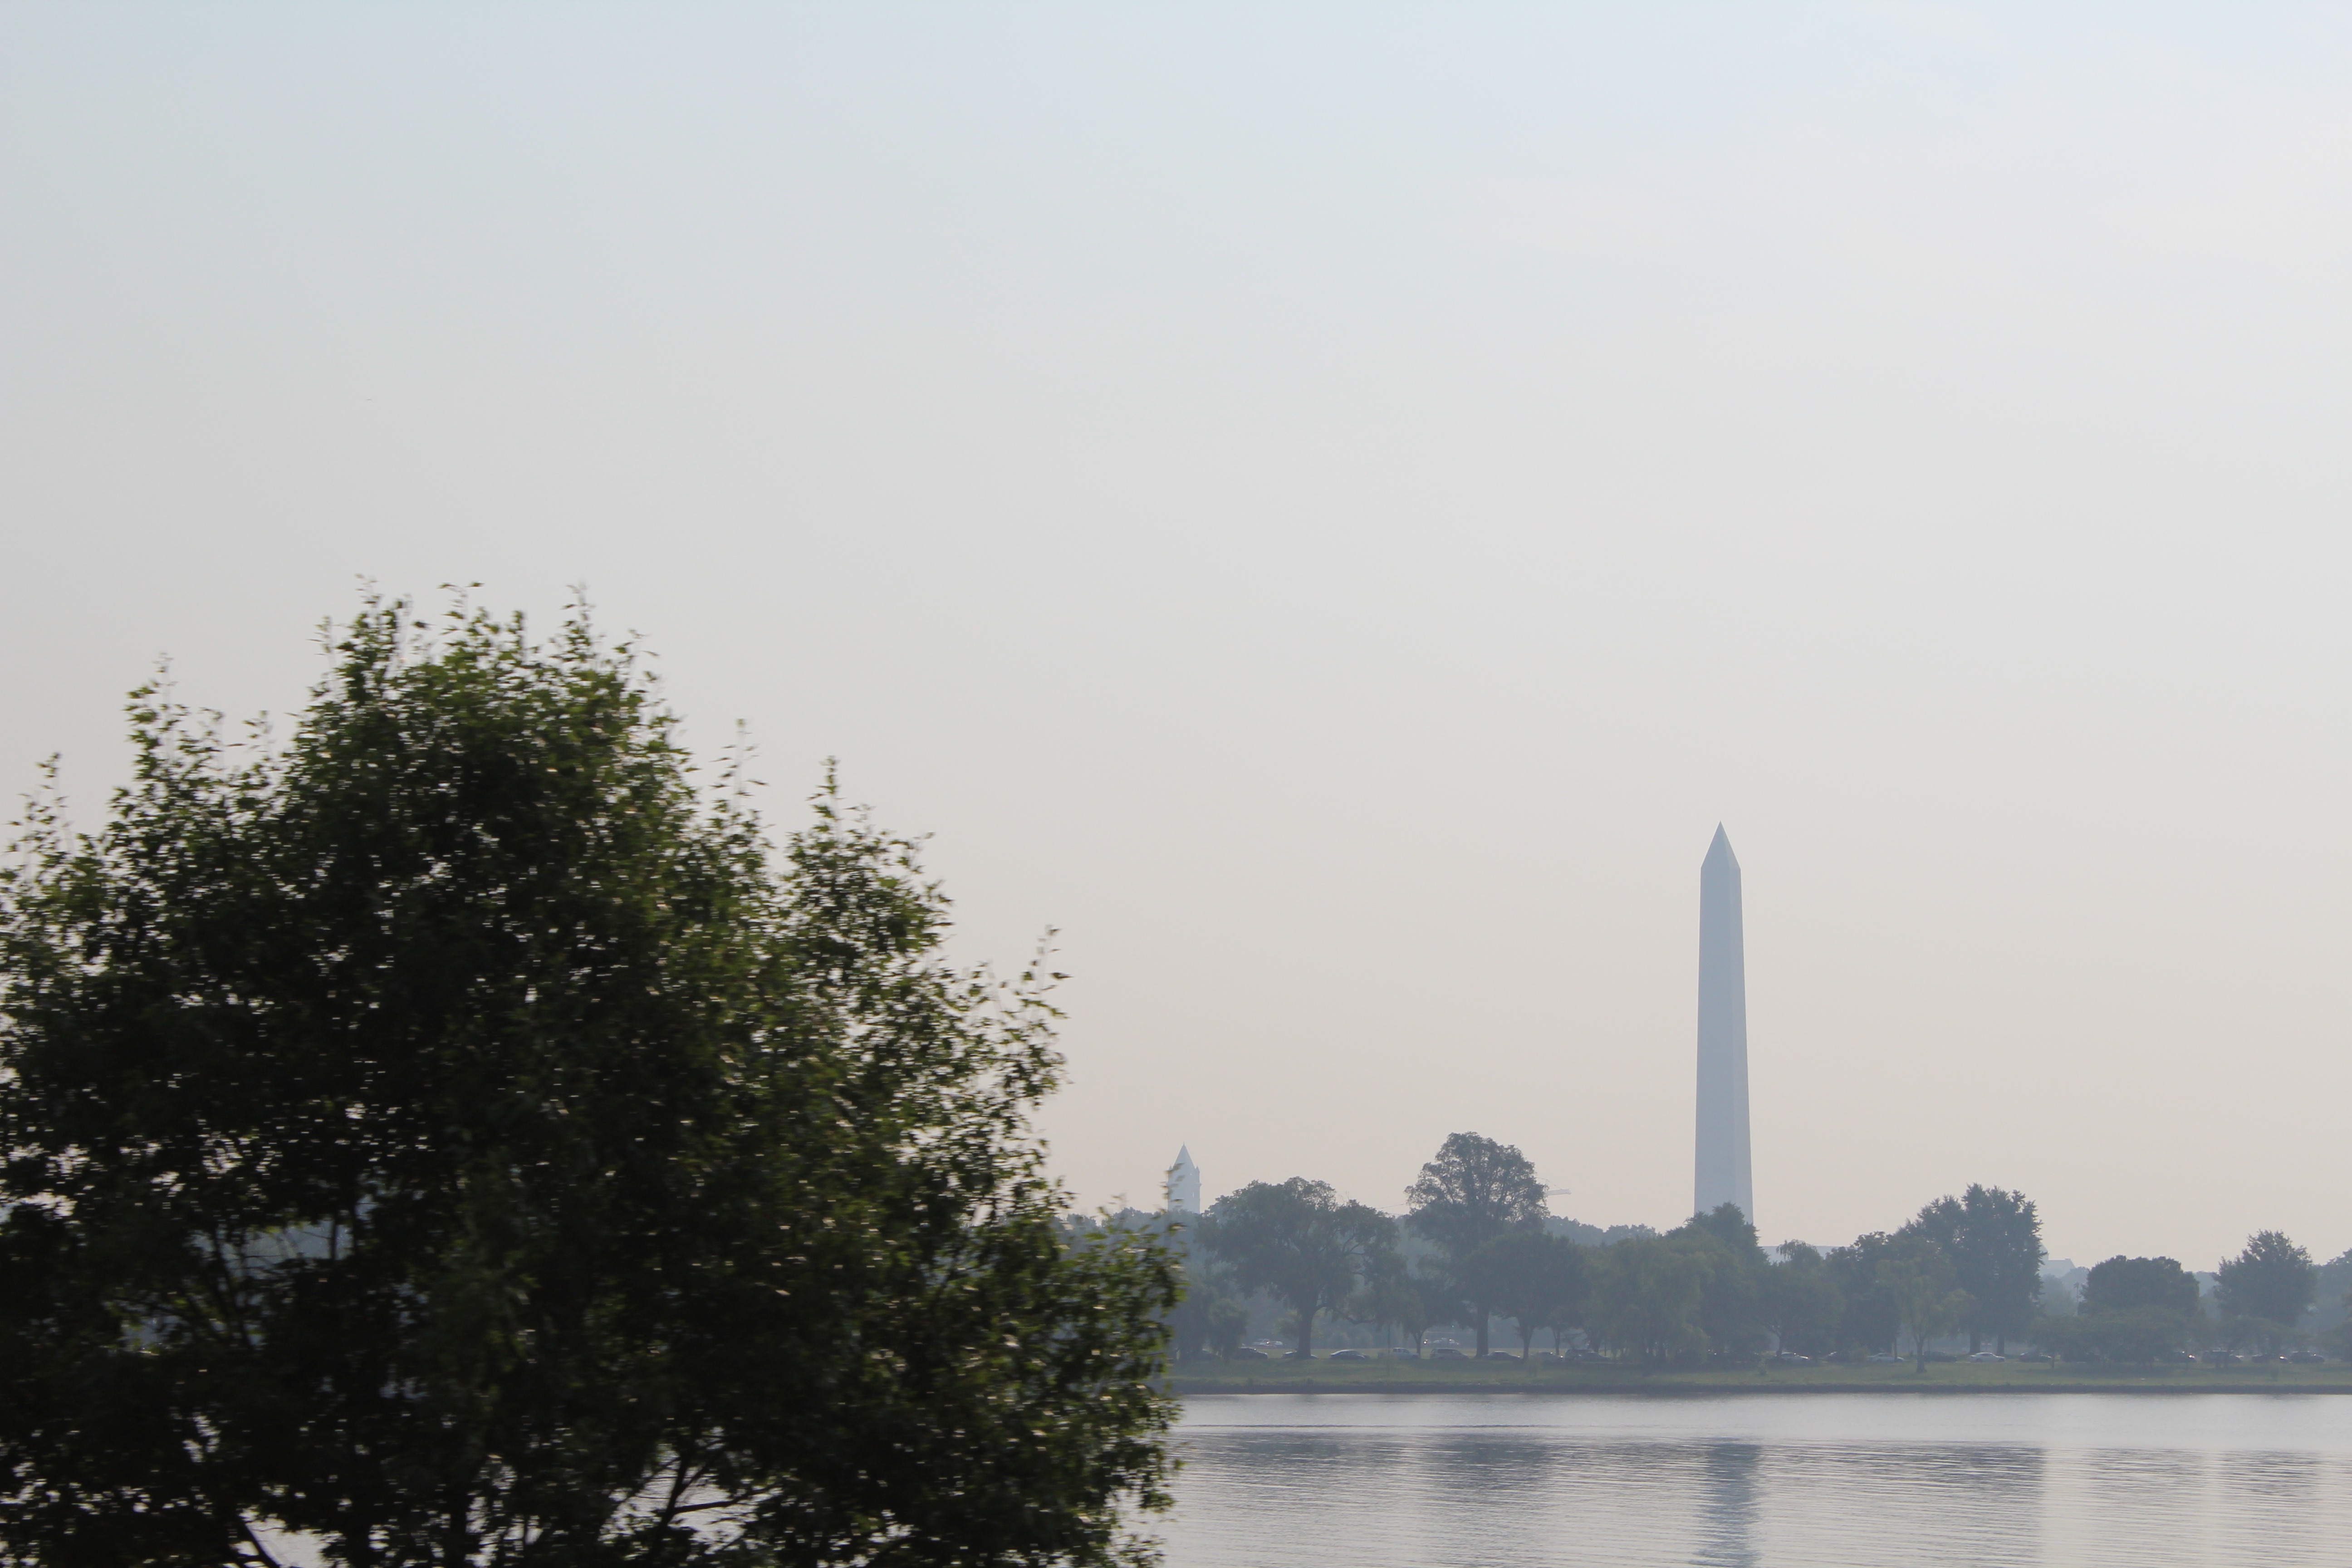
sea, tree, water, horizon, snow, winter, fog, mist, skyline, morning, hill, dawn, river, reflection, tower, weather, haze, atmospheric phenomenon, atmosphere of earth